Invergordon mutiny

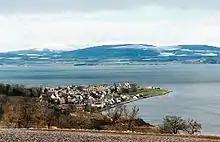
Cromarty Firth in Scotland

In September 1931, as part of its attempts to deal with the Great Depression, the new National Government launched cuts to public spending. In the Navy this amounted to a 10% pay cut (matching 10% cuts across the board for public sector workers) for officers and senior ratings, and for junior ratings on the "new rate" of pay, introduced for new entrants in 1925. Ratings below petty officer who had joined before 1925 would have their pay reduced to the same level, amounting to a 25% cut. Many Labour Party supporters also shared the sense of betrayal felt in the labour movement at Ramsay MacDonald's split with the Labour Party and his formation of the new National Government with the Conservatives.